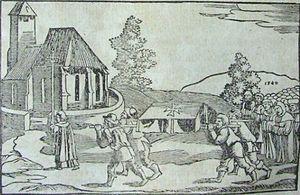
Cette page concerne l'année 1516 du calendrier julien.